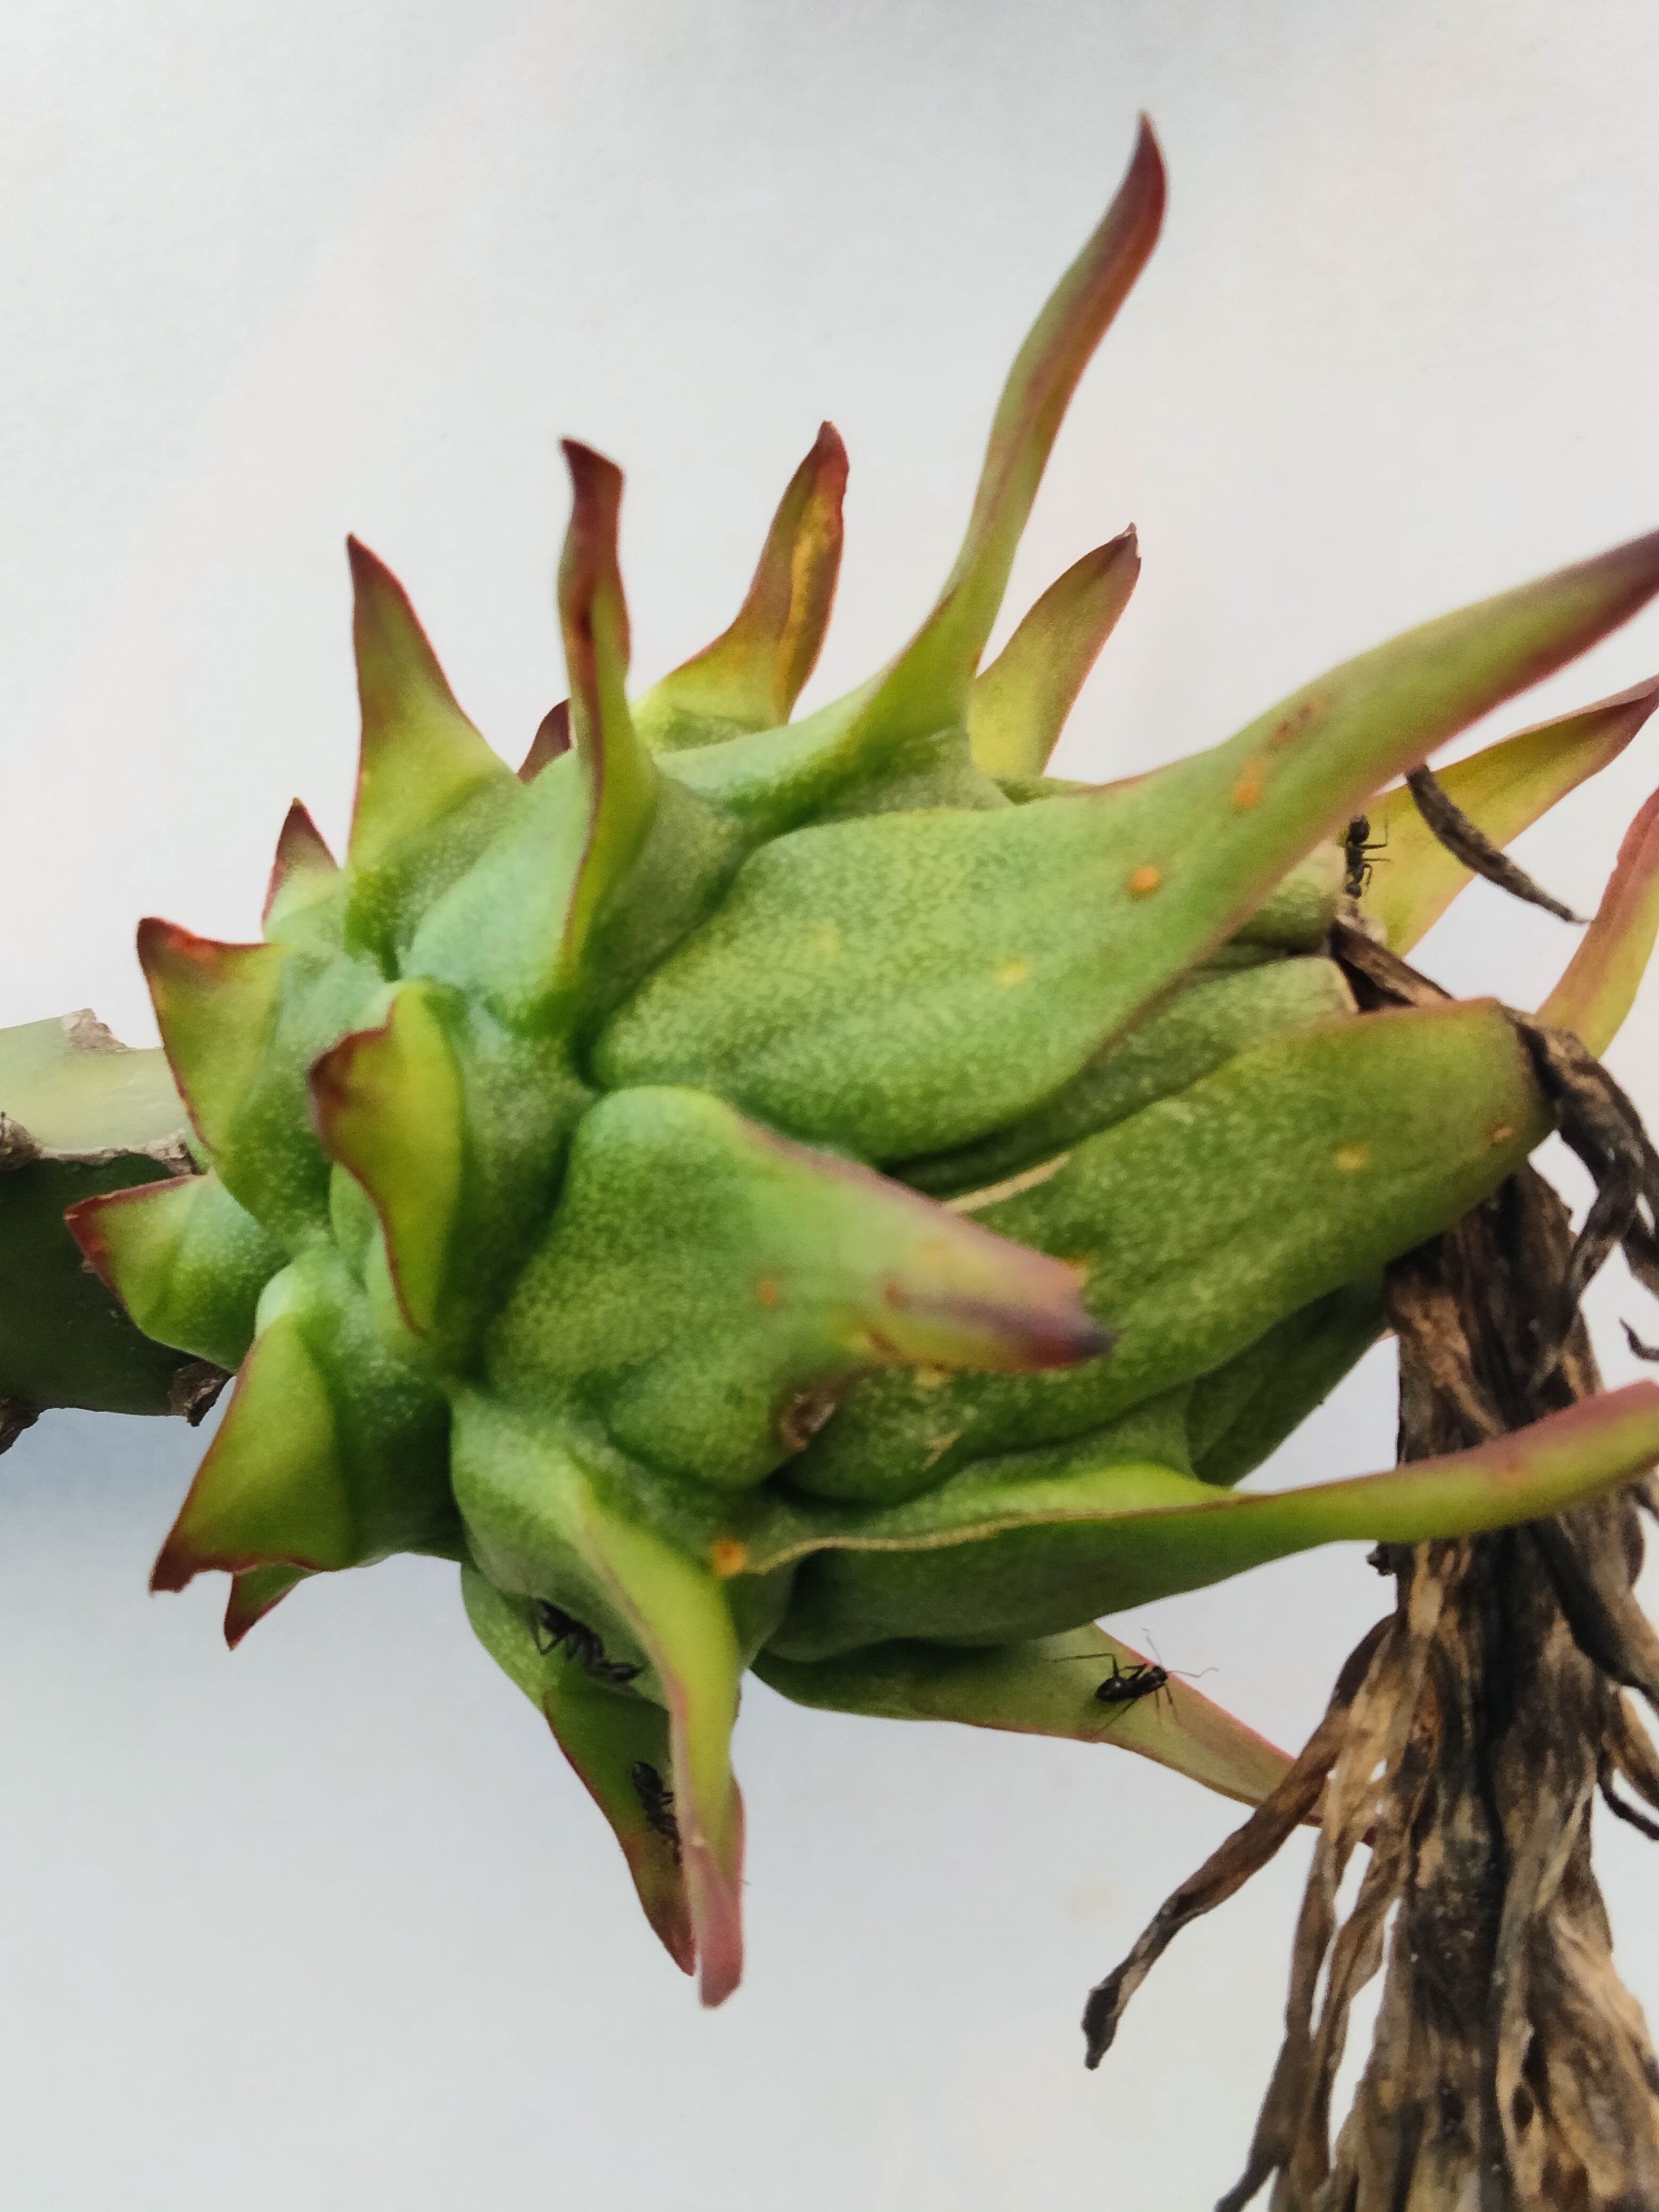
Label: Good fruit